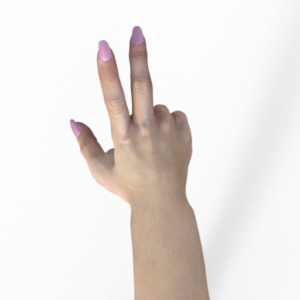
Label: scissors